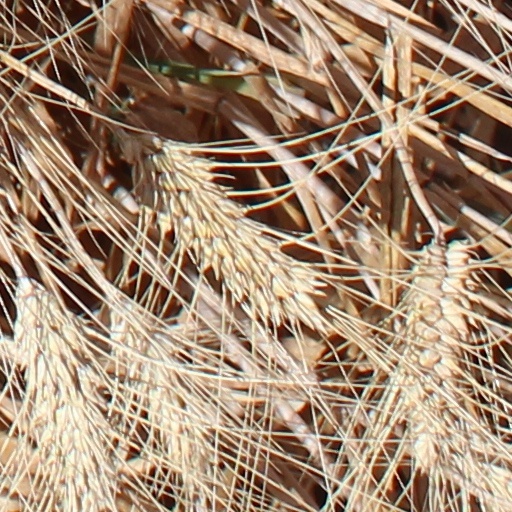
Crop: wheat